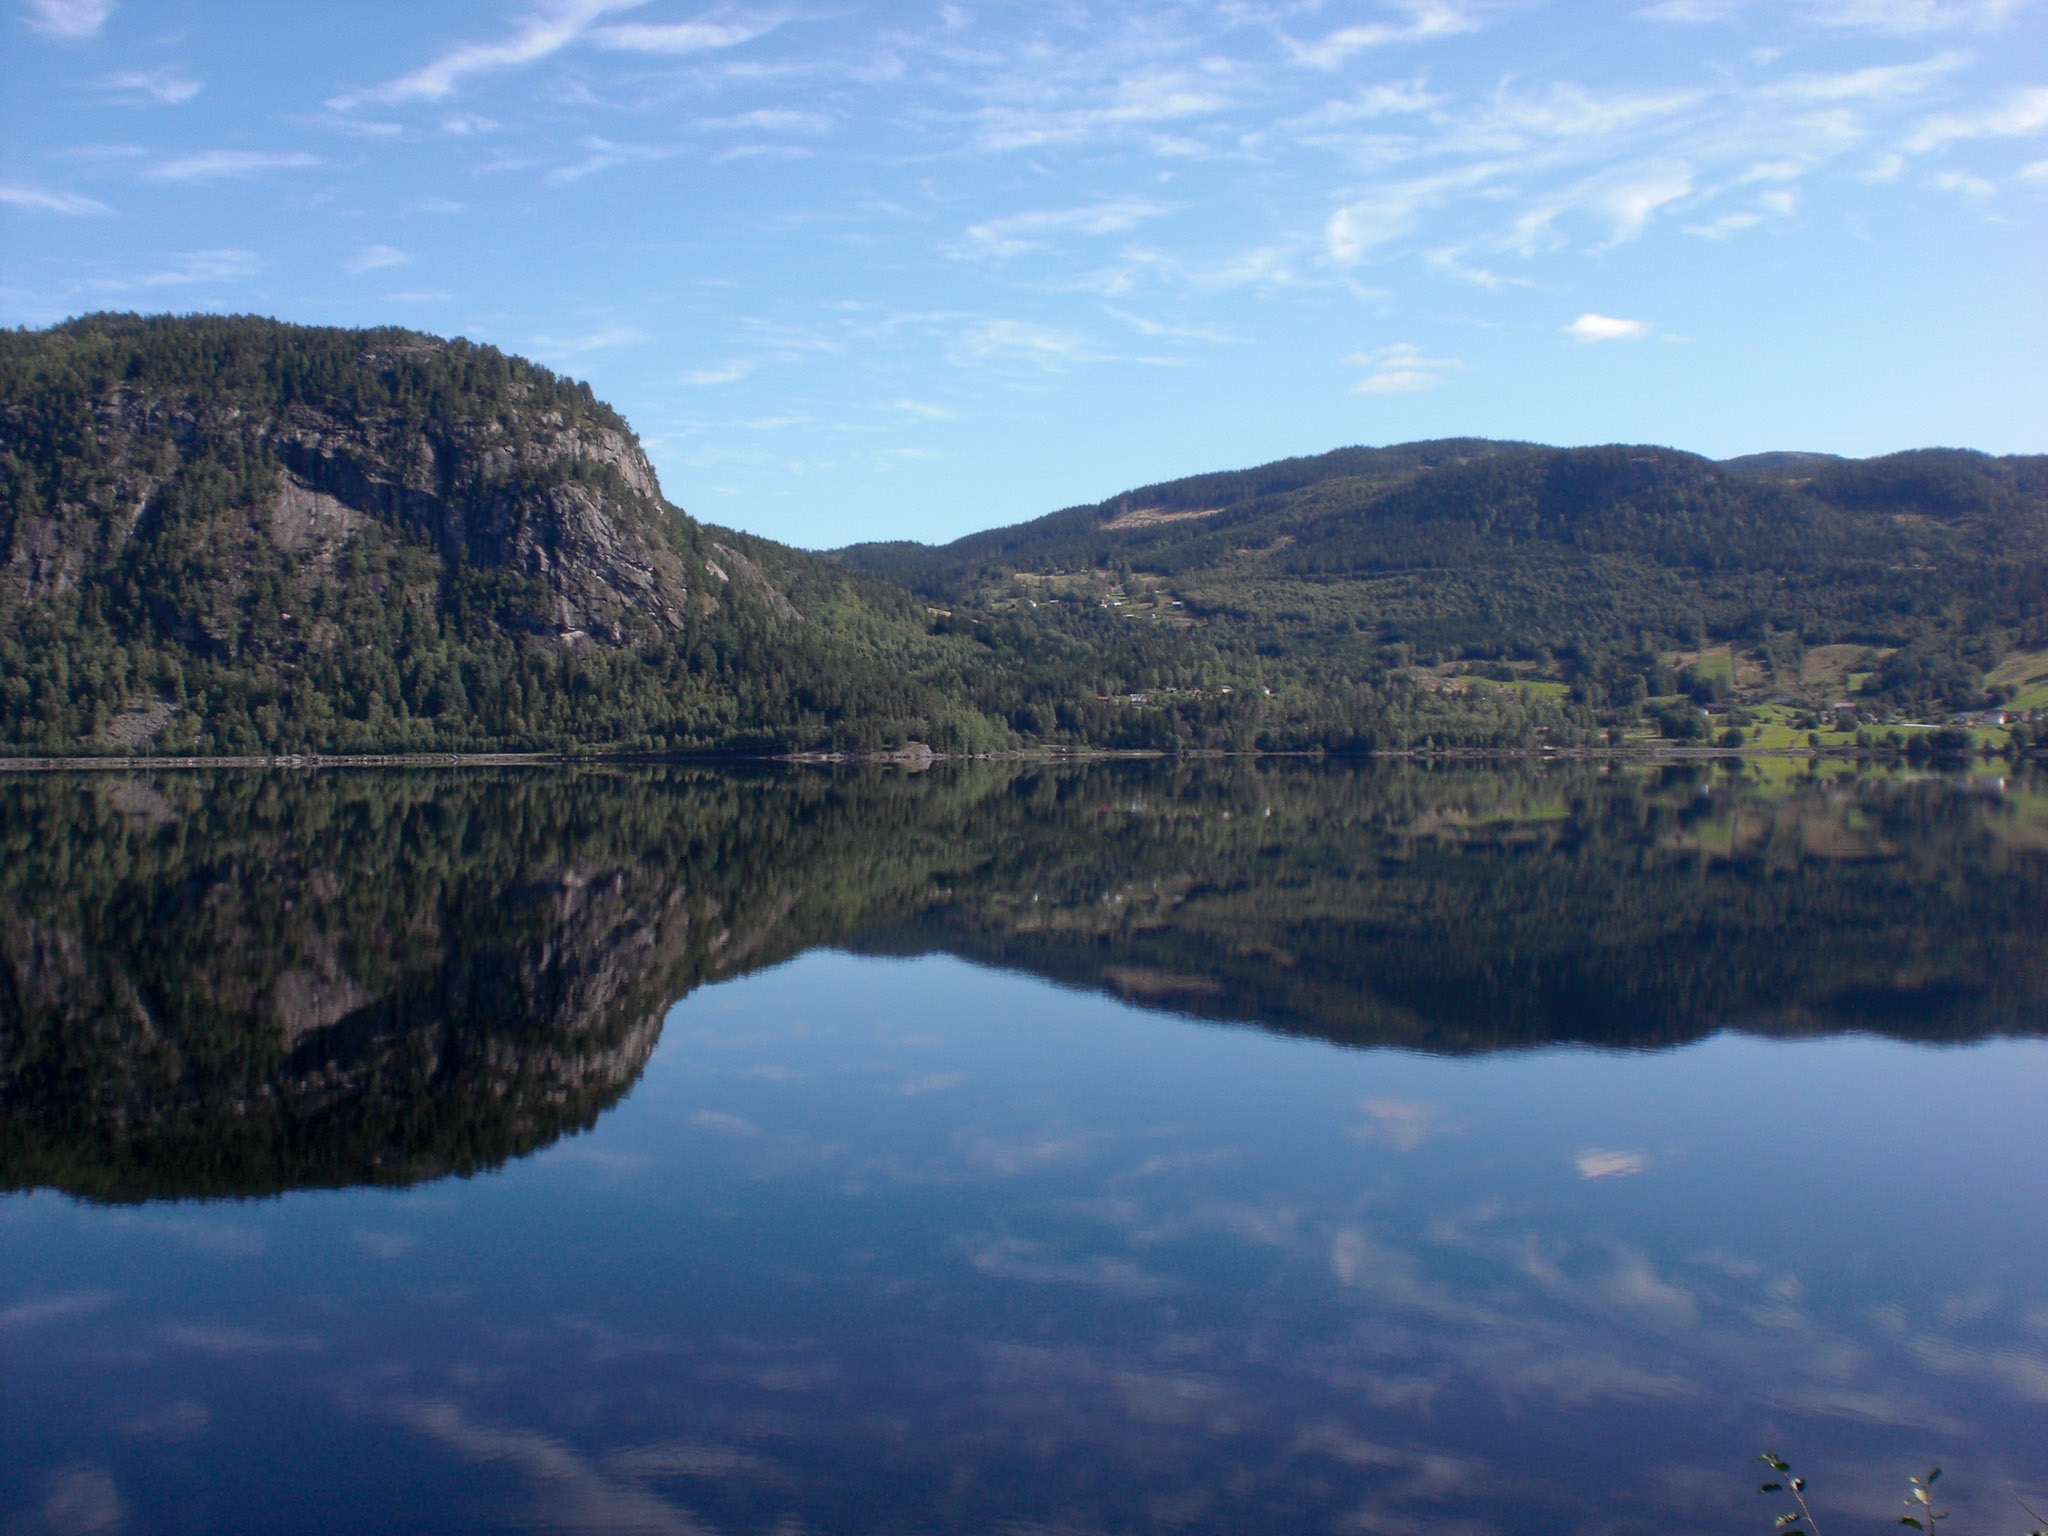
landscape, water, nature, rock, wilderness, mountain, cloud, hill, lake, river, mountain range, reflection, reservoir, highland, body of water, fell, loch, crater lake, norway, tarn, atmospheric phenomenon, mountainous landforms